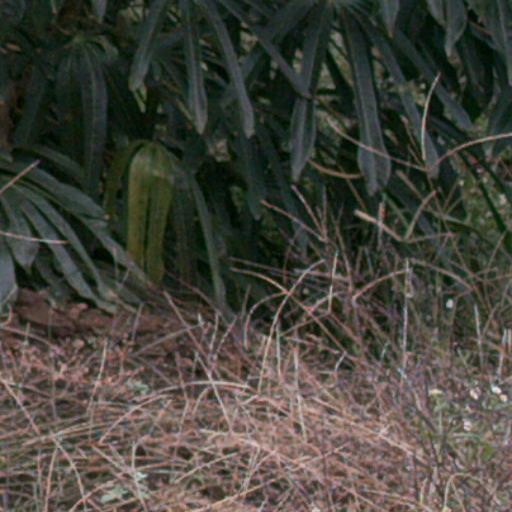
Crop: cassava